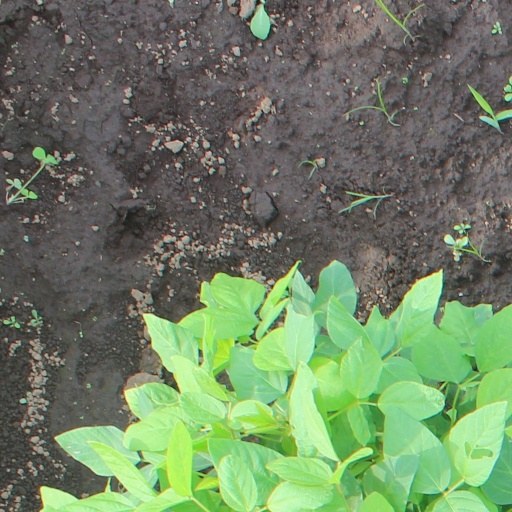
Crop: soybean